Katy Perry: Part of Me

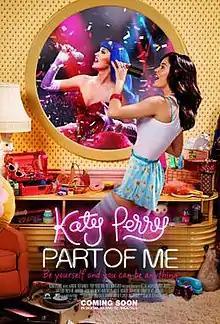
Theatrical release poster

Katy Perry: Part of Me (advertised as Katy Perry: Part of Me 3D) is a 2012 American 3D autobiographical documentary concert film about Katy Perry. It was directed by Dan Cutforth and Jane Lipsitz and released in the United States, Canada, the UK and Ireland on July 5, 2012. The film follows Perry through her California Dreams Tour while providing an insight into the singer's journey through stardom and detailing various aspects of her professional and personal life. It is interspersed with various moments of emotional weight and deep significance to Perry.